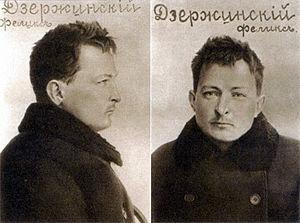
Félix Edmoundovitch Dzerjinski, surnommé « Félix de fer », est un révolutionnaire communiste, membre des bolcheviks, qui devint l'un des dirigeants de la Russie soviétique puis de l'Union soviétique. Il fonda et dirigea la Tchéka, la police politique du tout nouvel État bolchévique.